Paul Krugman

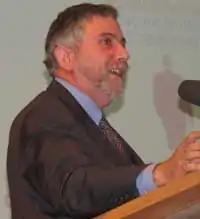
Krugman giving a lecture at the German National Library in Frankfurt in 2008

Krugman was born to a Ukrainian Jewish family, the son of Anita and David Krugman. In 1914, his maternal grandparents immigrated to the United States from Ukraine, while in 1920, his paternal grandparents arrived from Belarus. He was born in Albany, New York, spent several years of his childhood in the upstate city of Utica, before growing up from age eight in Merrick, a hamlet in Nassau County, Long Island. He graduated from John F. Kennedy High School in Bellmore. According to Krugman, his interest in economics began with Isaac Asimov's "Foundation" novels, in which the social scientists of the future use a new science of "psychohistory" to try to save civilization. Since present-day science fell far short of "psychohistory", Krugman turned to economics as the next best thing.